Mathematical Grammar School

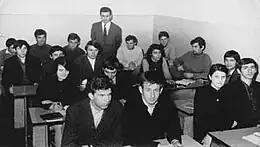
First generation of Mathematical Grammar School students

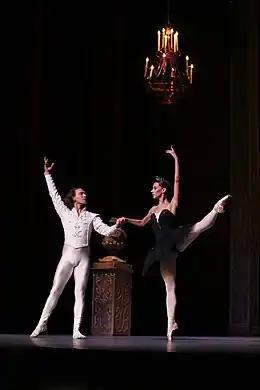
National Theater and Ballet performance, honoring success of Mathematical Grammar School students at International Mathematics Olympiad and International Physics Olympiad, at one of the schools anniversaries. Mathematics and Physics together, science and human ability to create and destroy, a metaphor by National Ballet dancers in National Opera House. 19 September 2006.

The school was established in 1966, following the model of Kolmogorov School at Moscow University which had been launched in Moscow a year earlier, in 1965, under Lomonosov Moscow State University, by one of the greatest mathematicians of the 20th century, Andrei Nikolayevich Kolmogorov, and which was later named after him – Kolmogorov School.